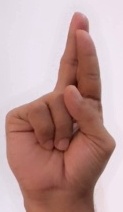
ASL sign: R